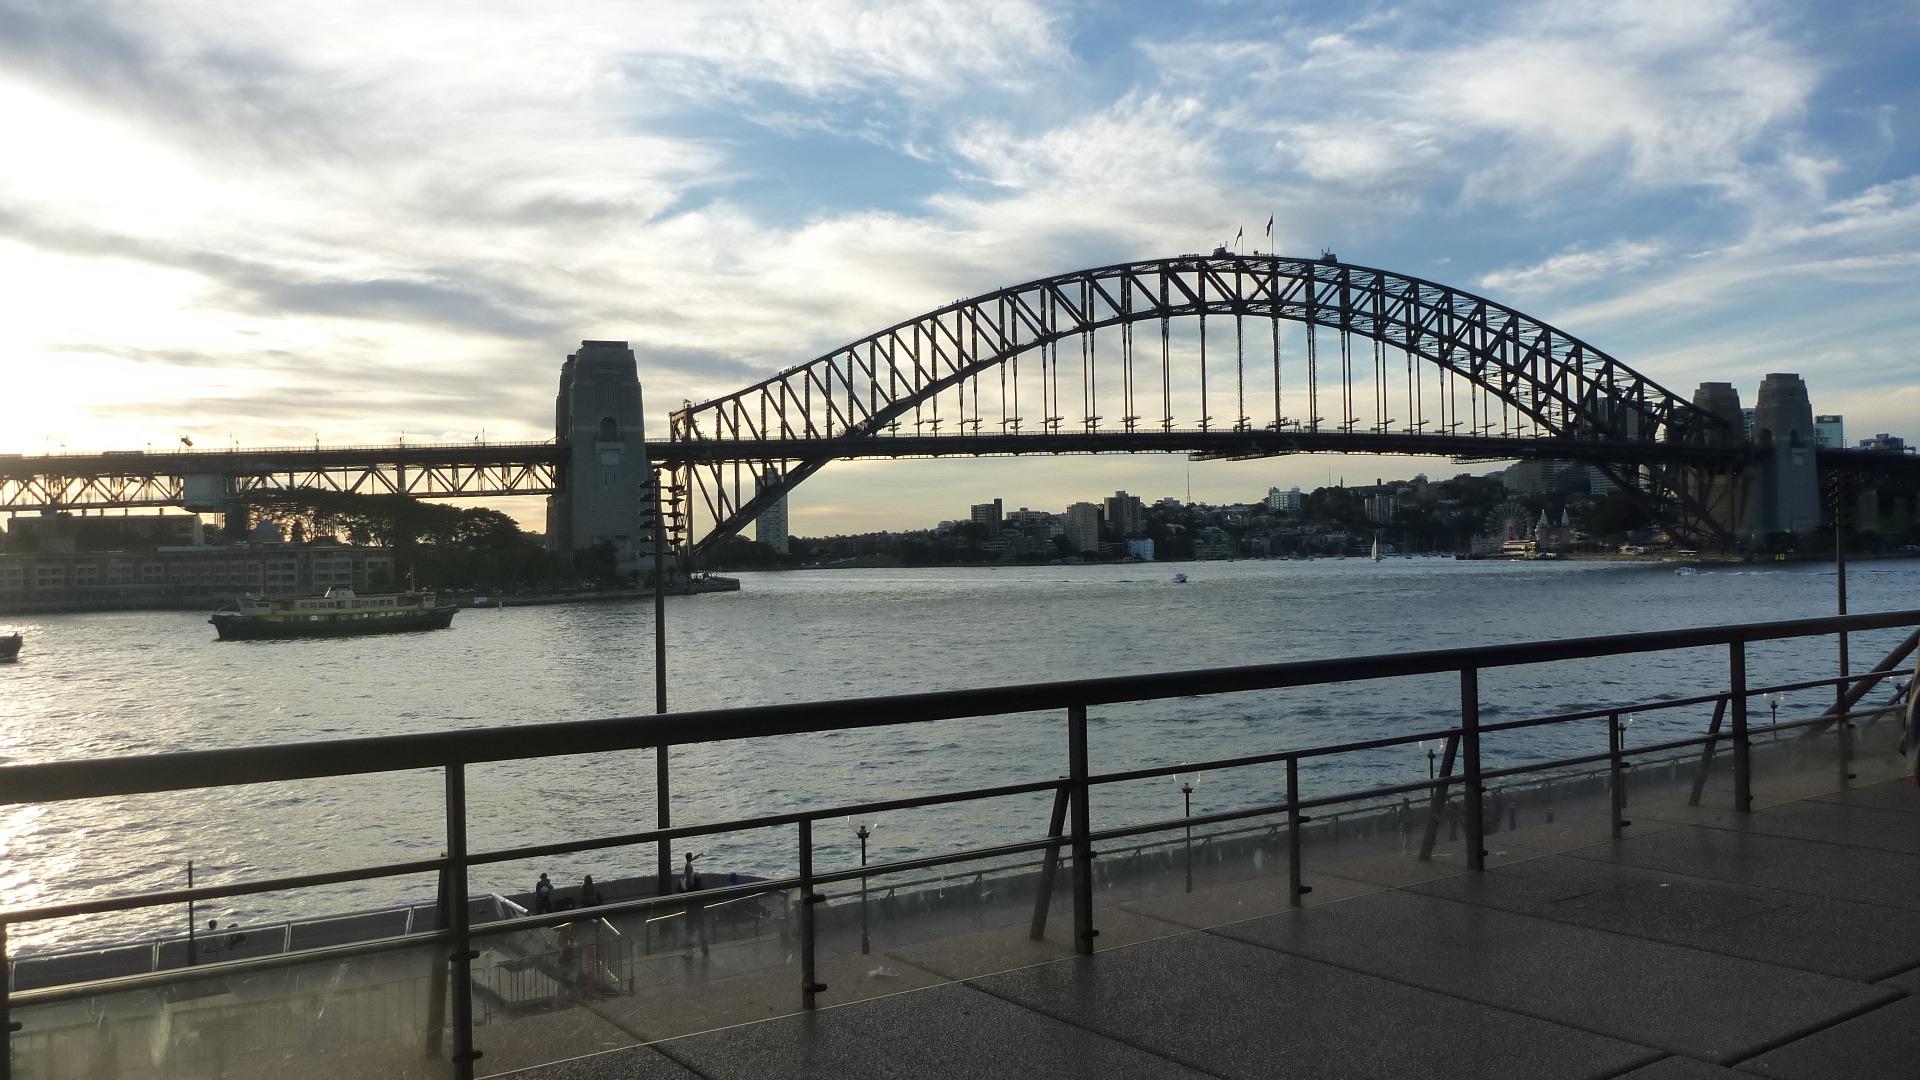
sea, architecture, structure, road, bridge, traffic, highway, pier, river, asphalt, transportation, transport, arch, reflection, sydney, landmark, harbor, route, australia, engineering, design, roadway, arch bridge, sydney bridge, nonbuilding structure